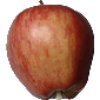
Label: Apple Red 1